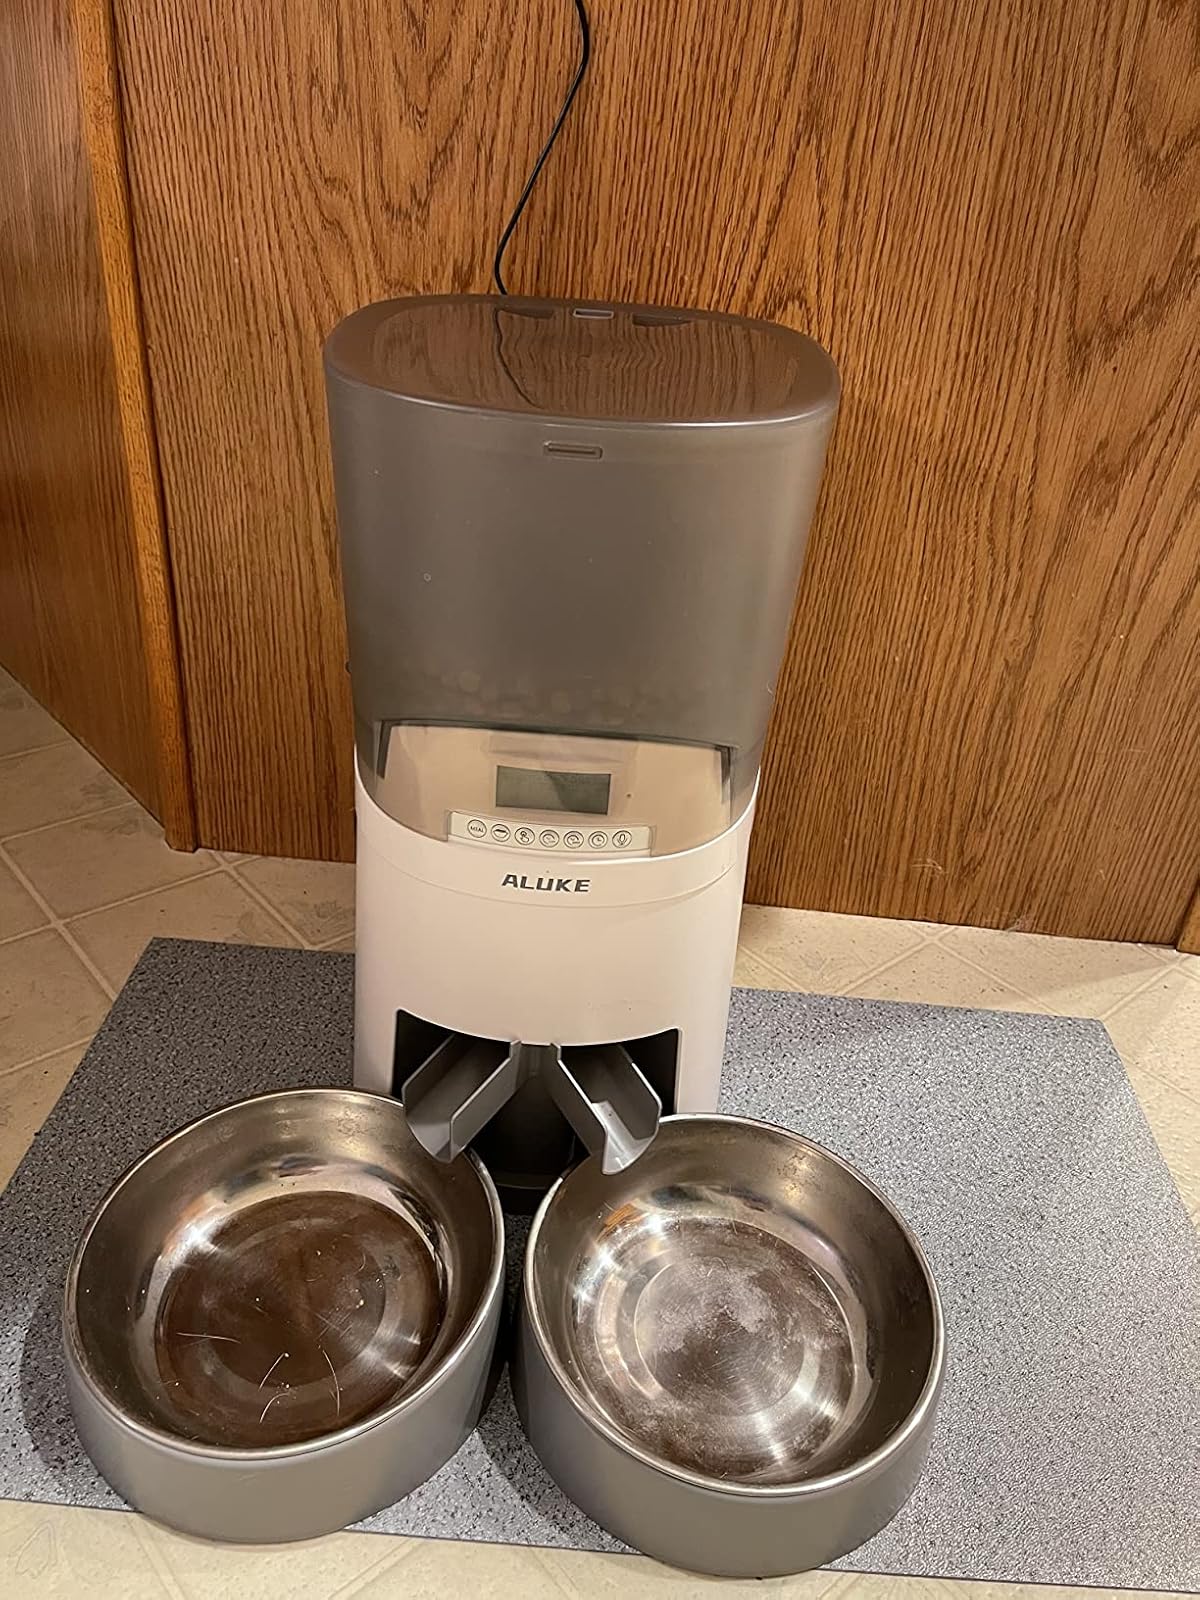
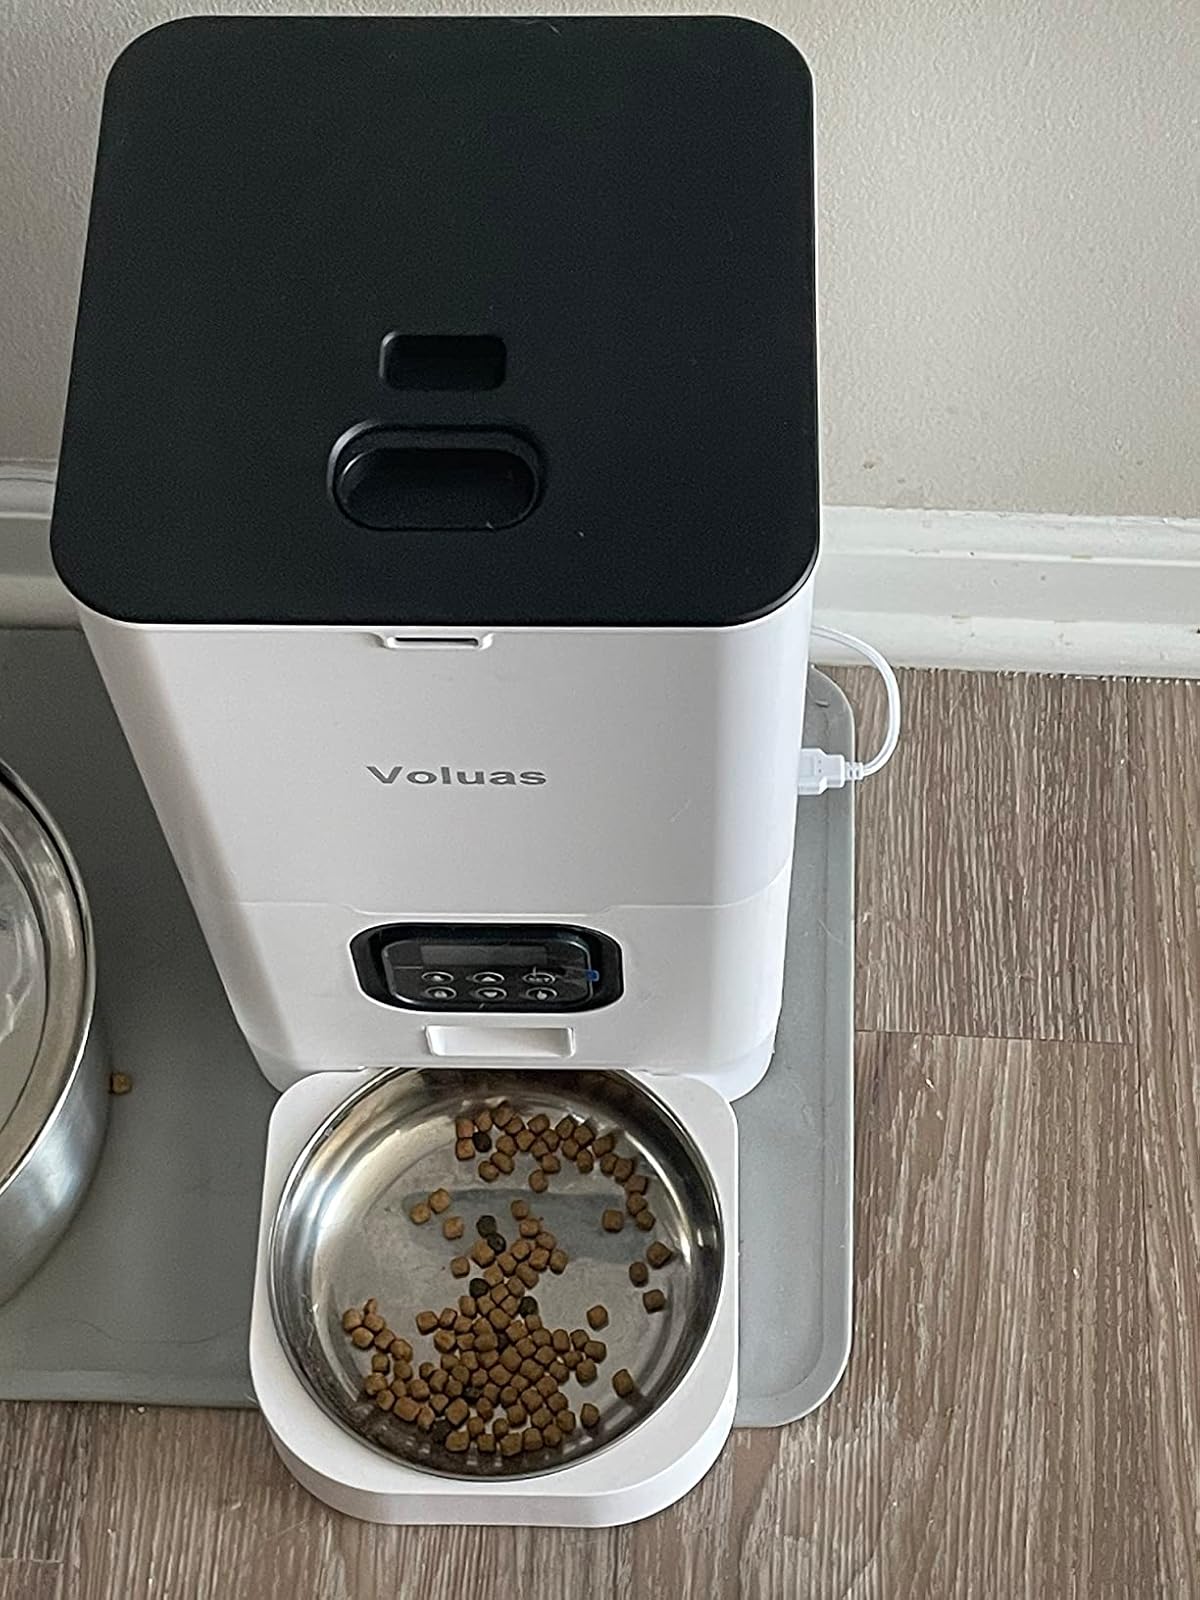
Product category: items_feeder
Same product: no